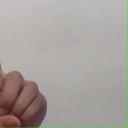
अक्षर: ड